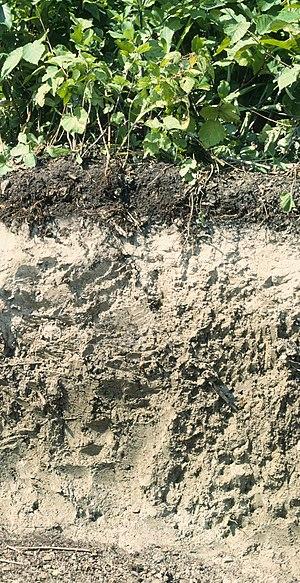
La taxonomie des sols de l'USDA, développée par le département de l'Agriculture des États-Unis et la National Cooperative Soil Survey fournit une classification élaborée des types de sol sur plusieurs niveaux : Ordre, sous-Ordre, Groupe, sous-groupe, Famille, et Série.